Jakob Friedrich von Bielfeld

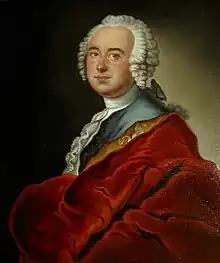
Jakob Friedrich von Bielfeld (1717-1770)

Jakob Friedrich von Bielfeld (31 March 1717 – 5 April 1770) was a German writer and statesman for the Kingdom of Prussia during the Age of Enlightenment. His work mainly consists of reflections on national governance, but also of comedies. His work had significant impact on both Political Science and Statistics. Bielfeld was an advisor to Frederick the Great of Prussia. His political work was translated into several languages and introduced by Joachim Georg Darjes.